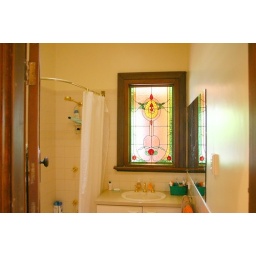
Stained glass window in the bathroom.